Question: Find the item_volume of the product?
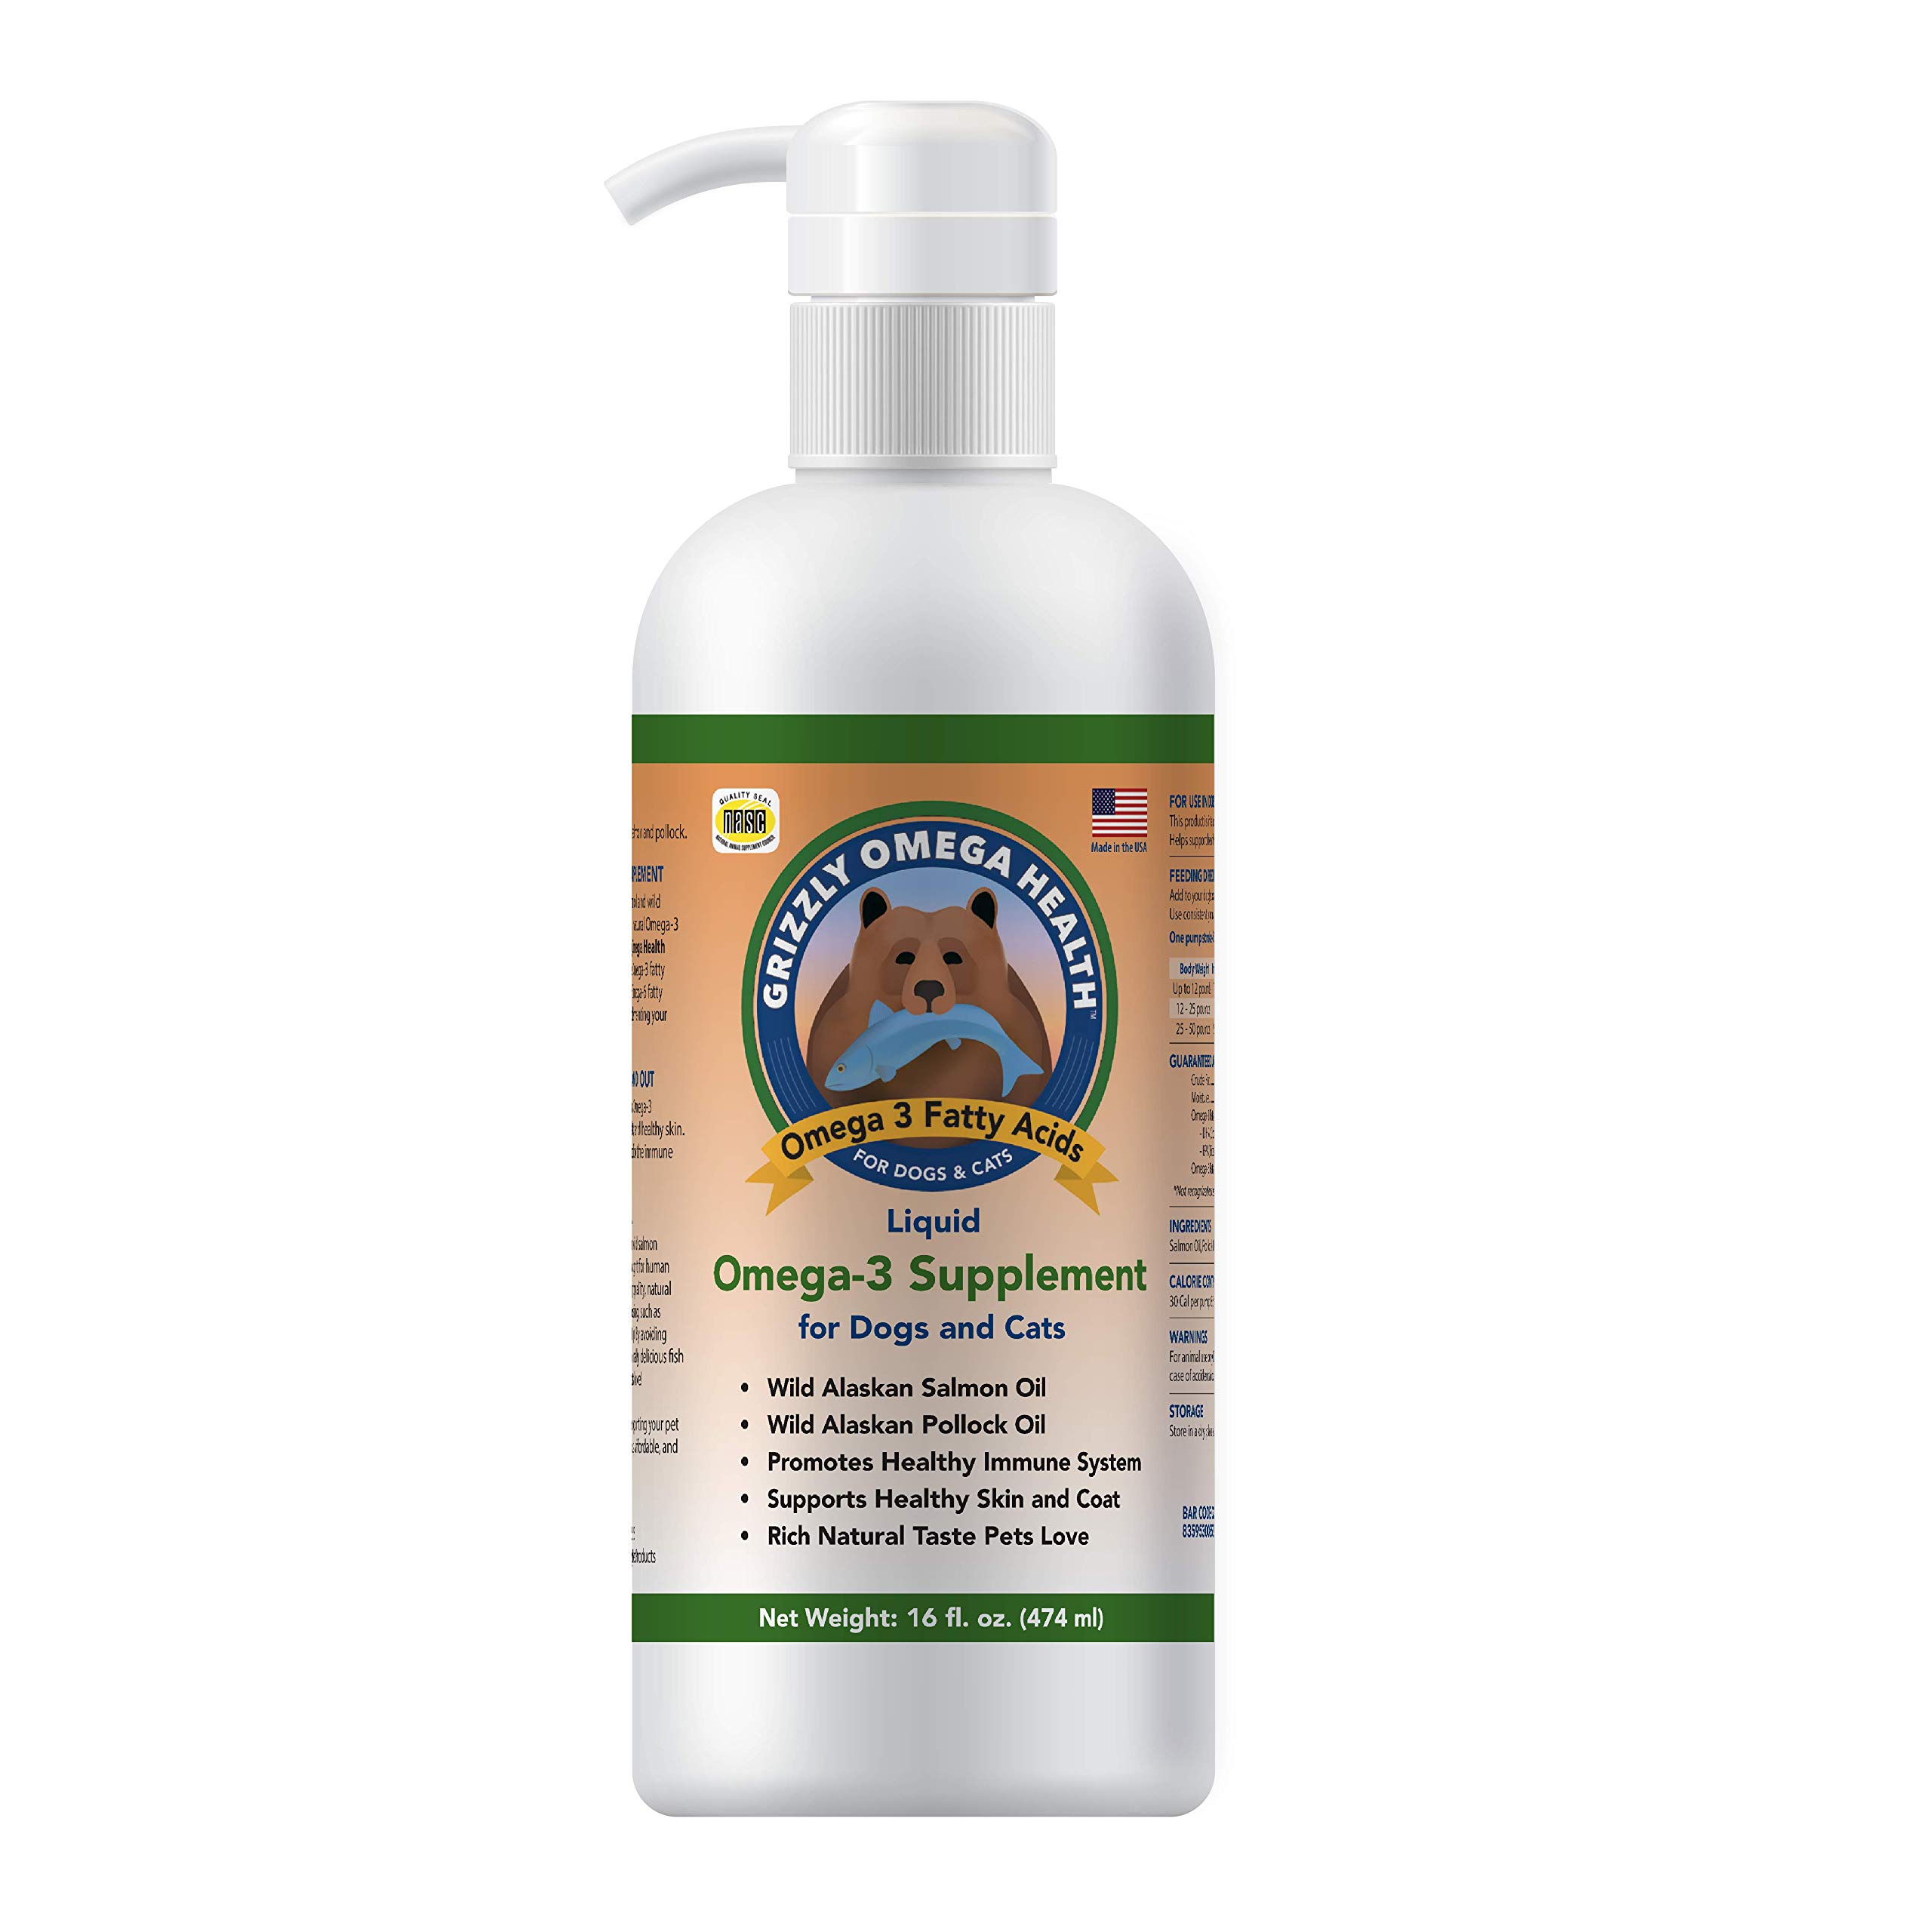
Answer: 16.0 fluid ounce